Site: brandenburg
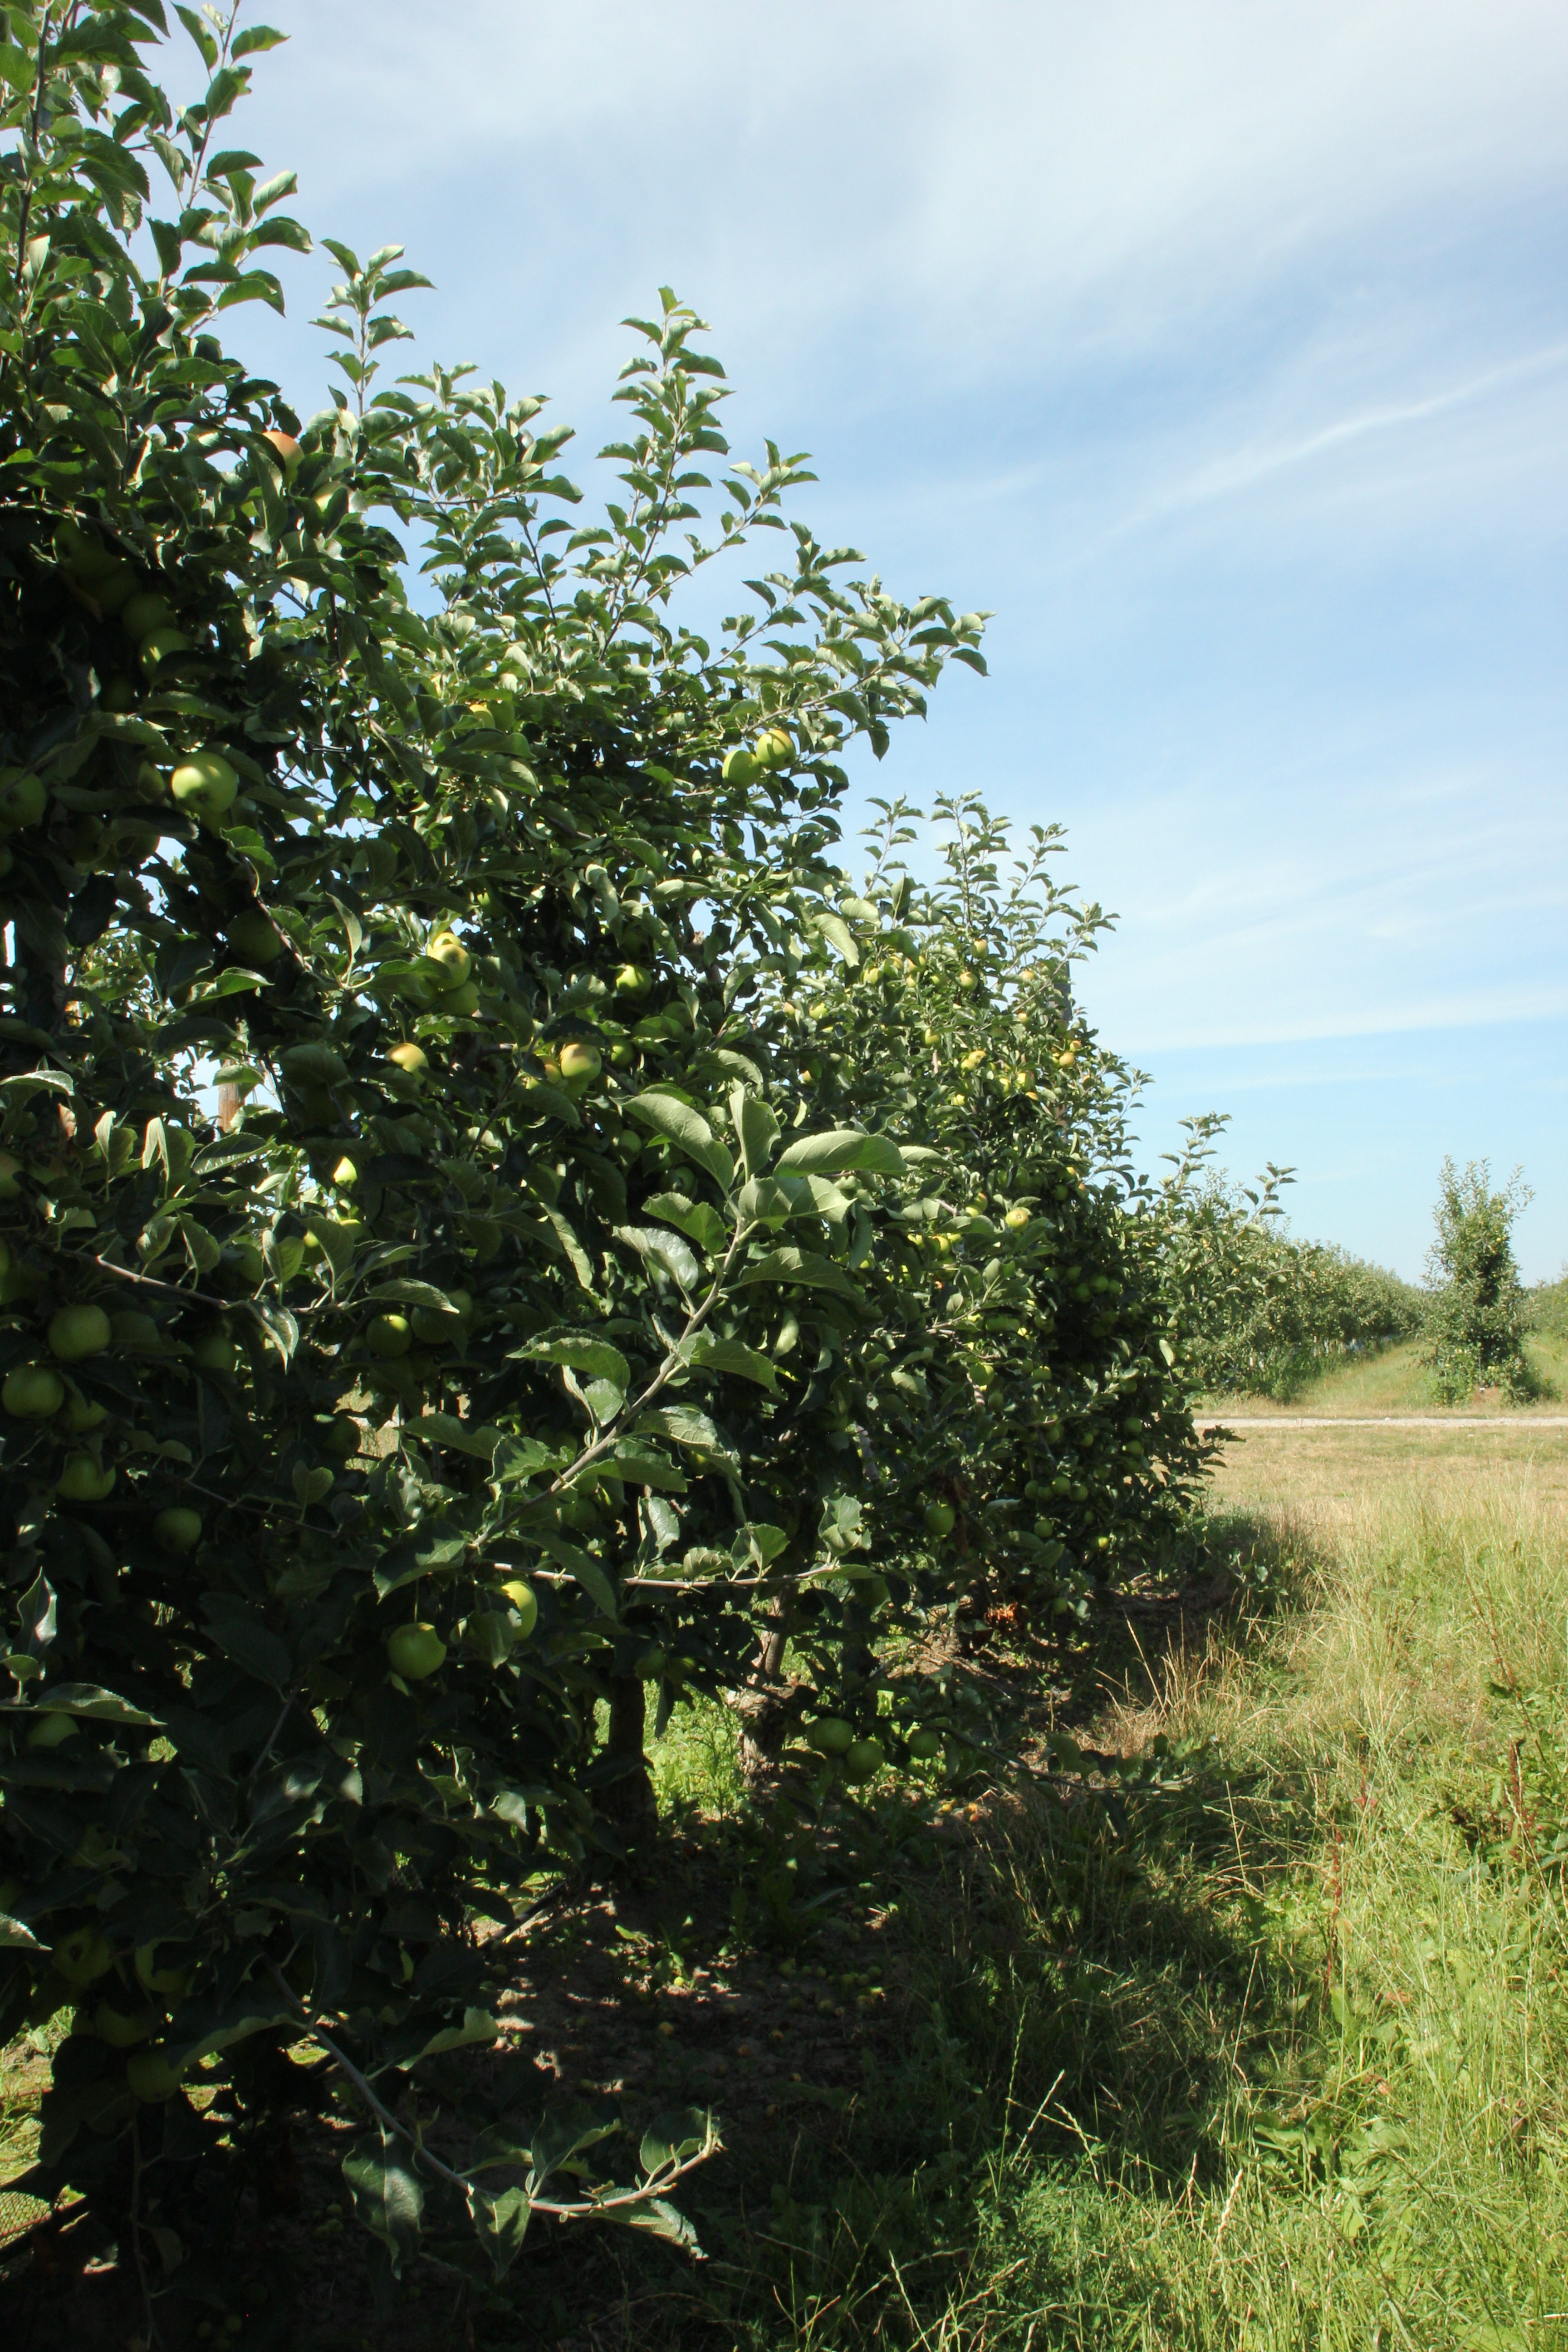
Growth stage (BBCH 77): Development of fruit